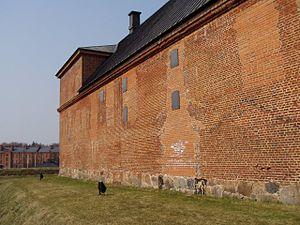
Le château du Häme est un château médiéval situé à Hämeenlinna en Finlande.